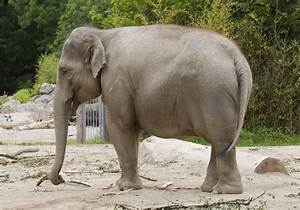
Label: elephant